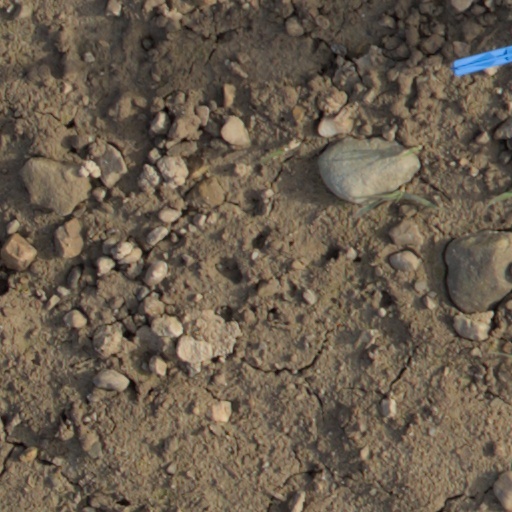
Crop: wheat